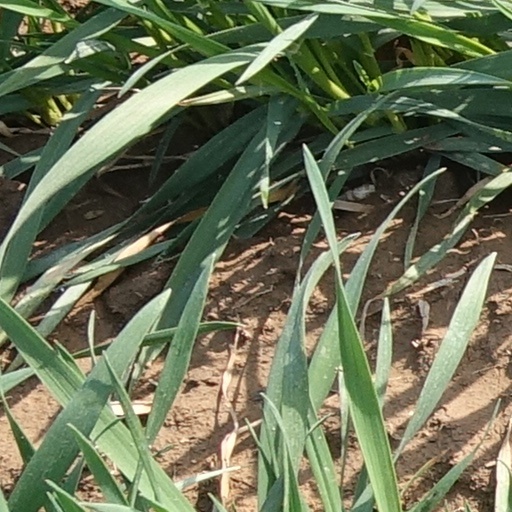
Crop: wheat